Nein

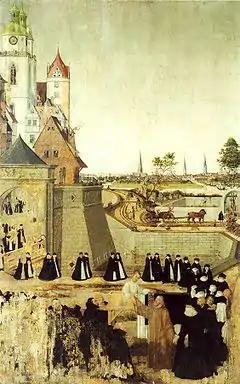
The raising of the young man of Nain, by Lucas Cranach, in 1569.

Edward Robinson and Eli Smith, who visited Palestine in the mid-19th century, identified Nein as, "the Nain of the New Testament" where, according to Luke , Jesus raised a young man from death and reunited him with his mother. According to Luke's account, this young man was the only son of an unnamed widow. When Jesus saw the dead son being carried out and the mourning widow, he felt compassion for her. He walked towards the bier or stretcher, touched it, stopped the funeral procession and told the man: "Young man, I say to you, arise!" The man came alive, sat up, and began to speak. The people who were standing around were all struck by the event, seen as a sign that 'a great prophet' had arisen among them, and the report of it spread widely across Judea and the surrounding region. Nain is not mentioned in the other canonical gospels.